El Khaldi Maaroufi

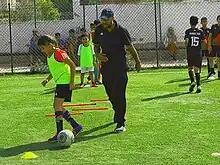

El Khaldi Maaroufi (born 14 April 1979) is a Moroccan international footballer. He started his career with FAR Rabat, making his debut in 2004. He joined Moghreb Tétouan in 2005, but returned to FAR Rabat for the 2008 He represented Morocco four times and was selected for the Coupe du Trône.